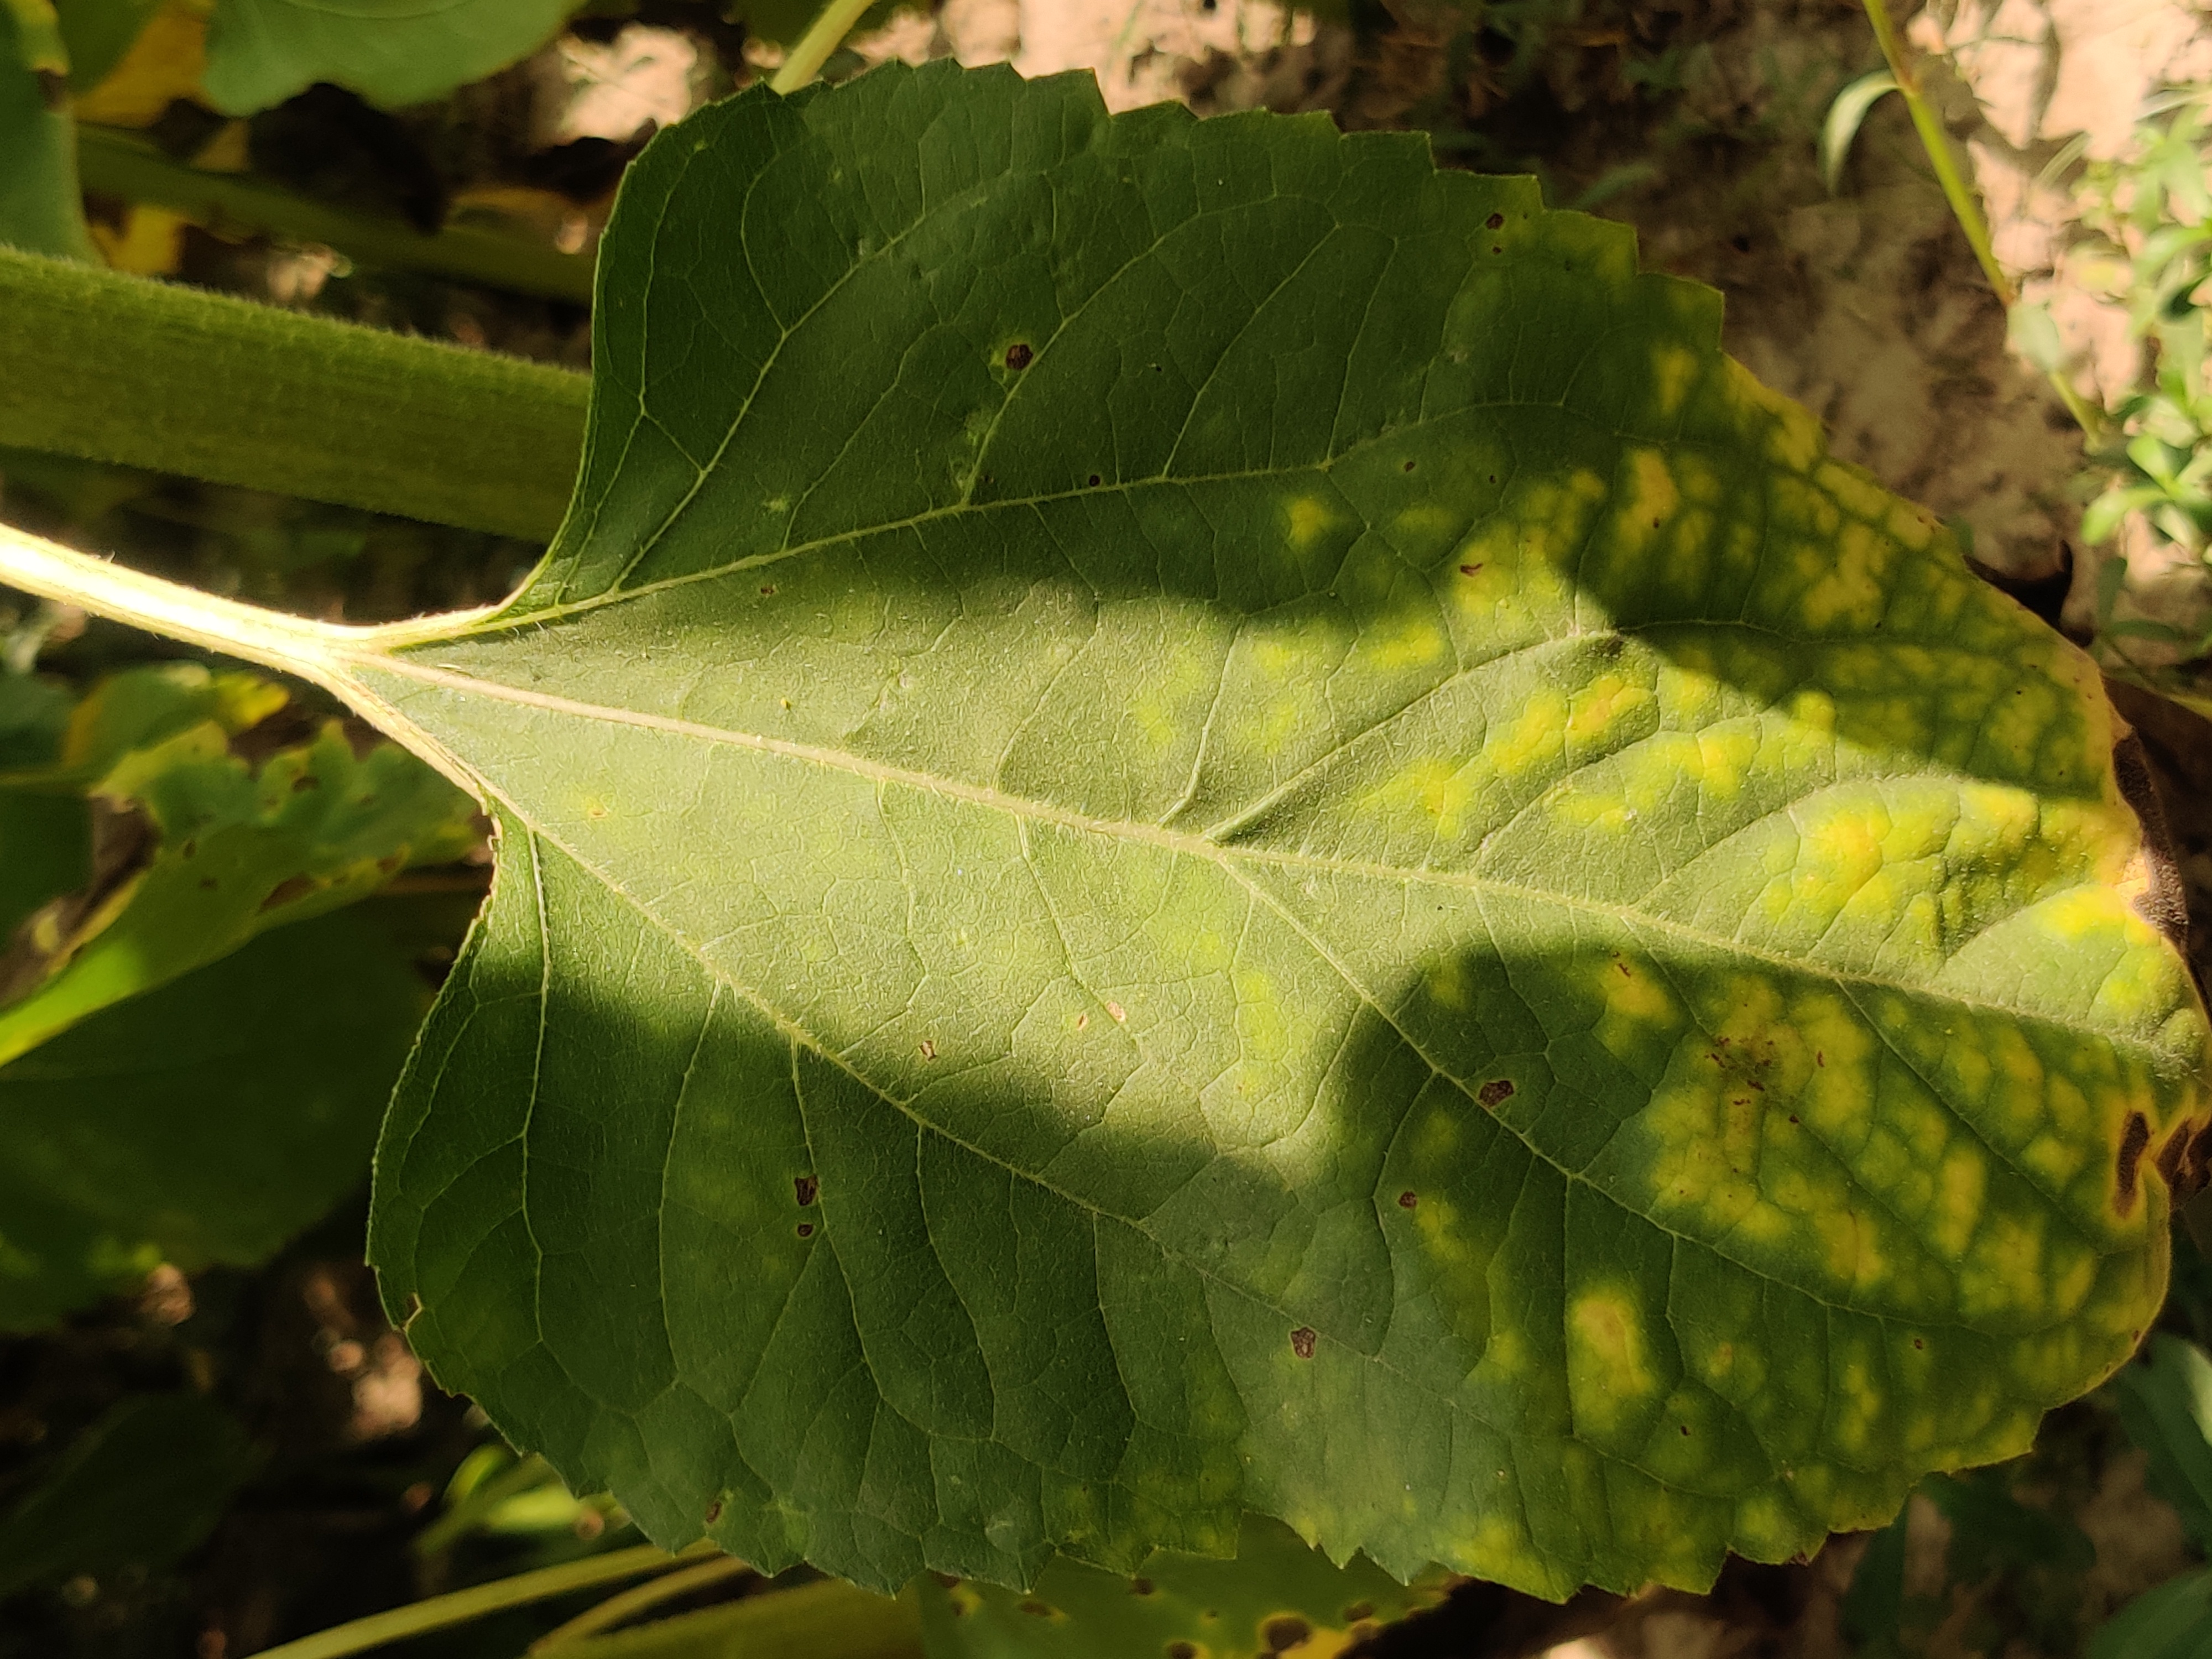
Label: Downy_mildew